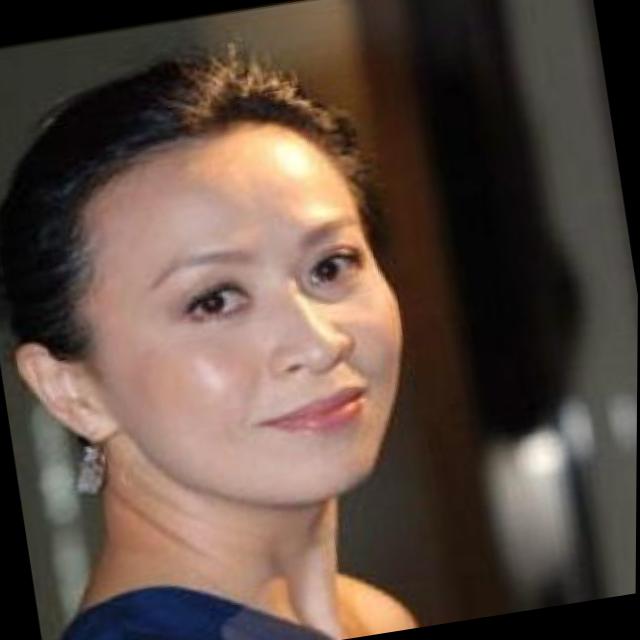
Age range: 21-44